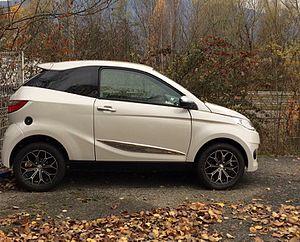
coupé premium aixam
Le permis AM, anciennement brevet de sécurité routière, est une catégorie de permis de conduire français autorisant son titulaire à conduire un cyclomoteur ou un quadricycle léger à moteur dès l'âge de 14 ans.